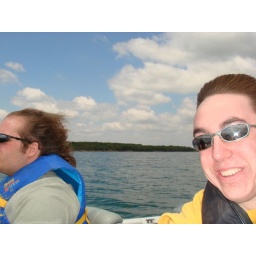
in the bass boat on lake murray